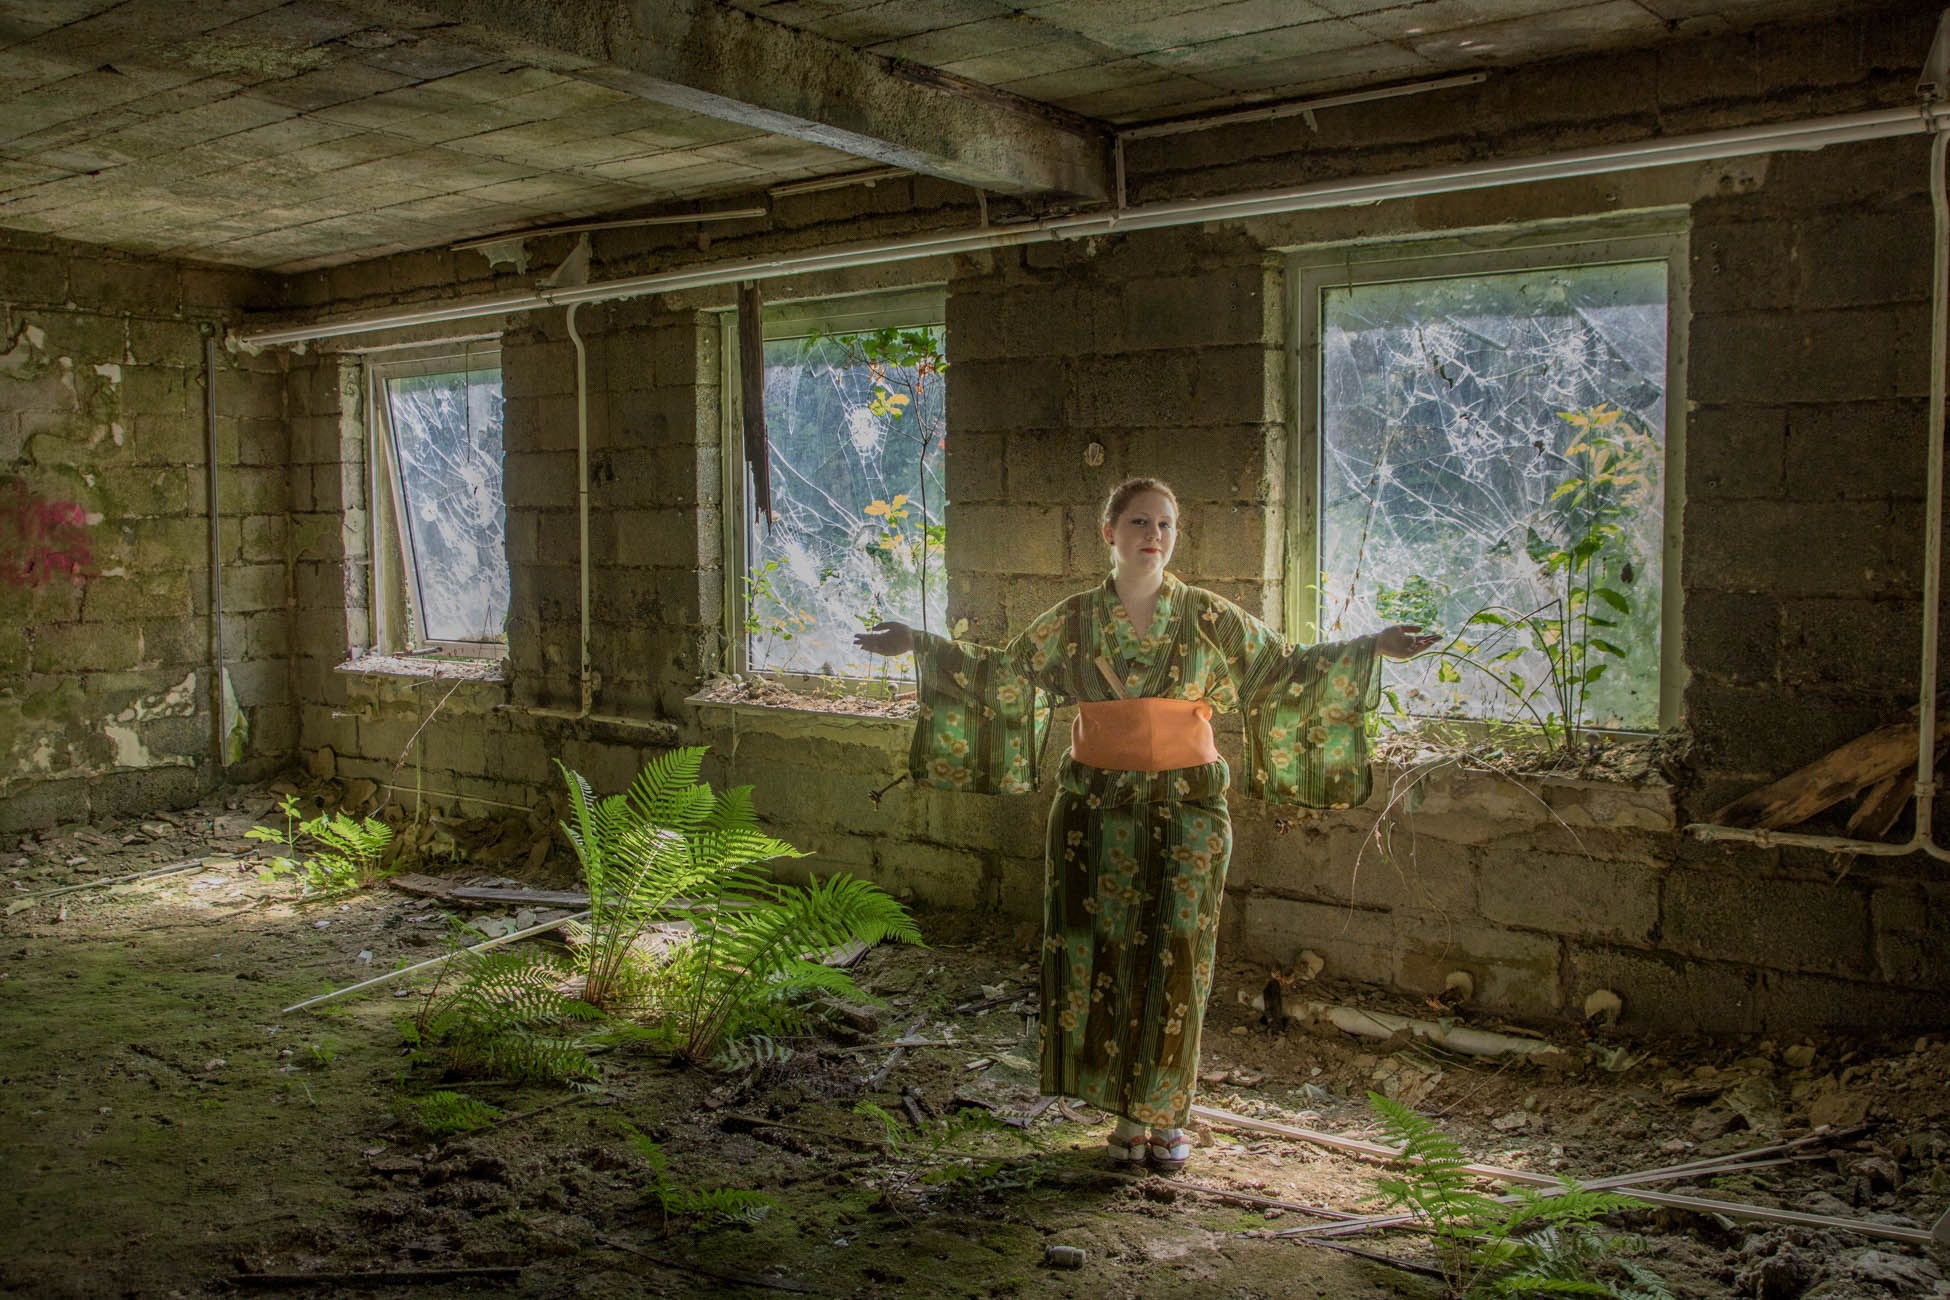
woman, shack, jungle, japan, kimono, face, art, japanese, ruins, screenshot, memoirs of a geisha, ancient history